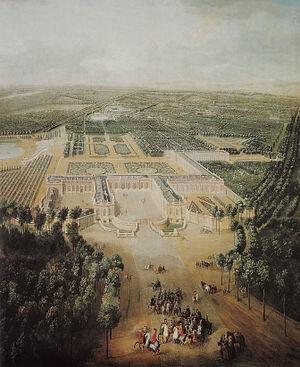
Cette page concerne l’année 1724 du calendrier grégorien.
Le Grand Trianon ou Trianon de marbre est un château que Louis XIV fait construire en 1687 par Louis le Vau à proximité de Versailles en France, au sein du parc du château de Versailles. L’extérieur du bâtiment est construit en marbre rose qui lui confère le nom de « Trianon de marbre », par opposition au Trianon de porcelaine qui l'a précédé au même emplacement.